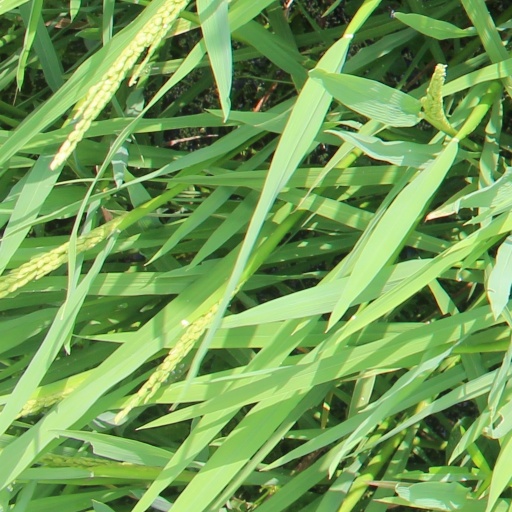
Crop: rice